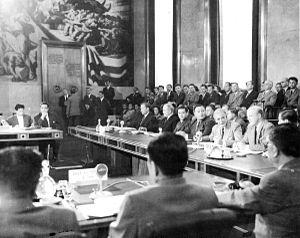
Pierre Mendès France, surnommé PMF, né le 11 janvier 1907 à Paris et mort le 18 octobre 1982 dans la même ville, est un homme d'État français.
1954 est une année commune commençant un vendredi.